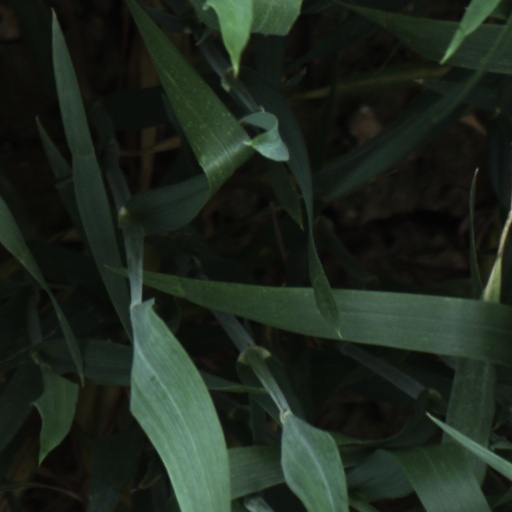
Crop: wheat